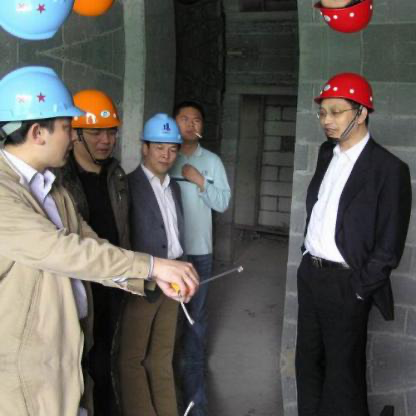
Objects in the image:
label: helmet
label: helmet
label: helmet
label: helmet
label: head
label: helmet
label: helmet
label: helmet
label: head